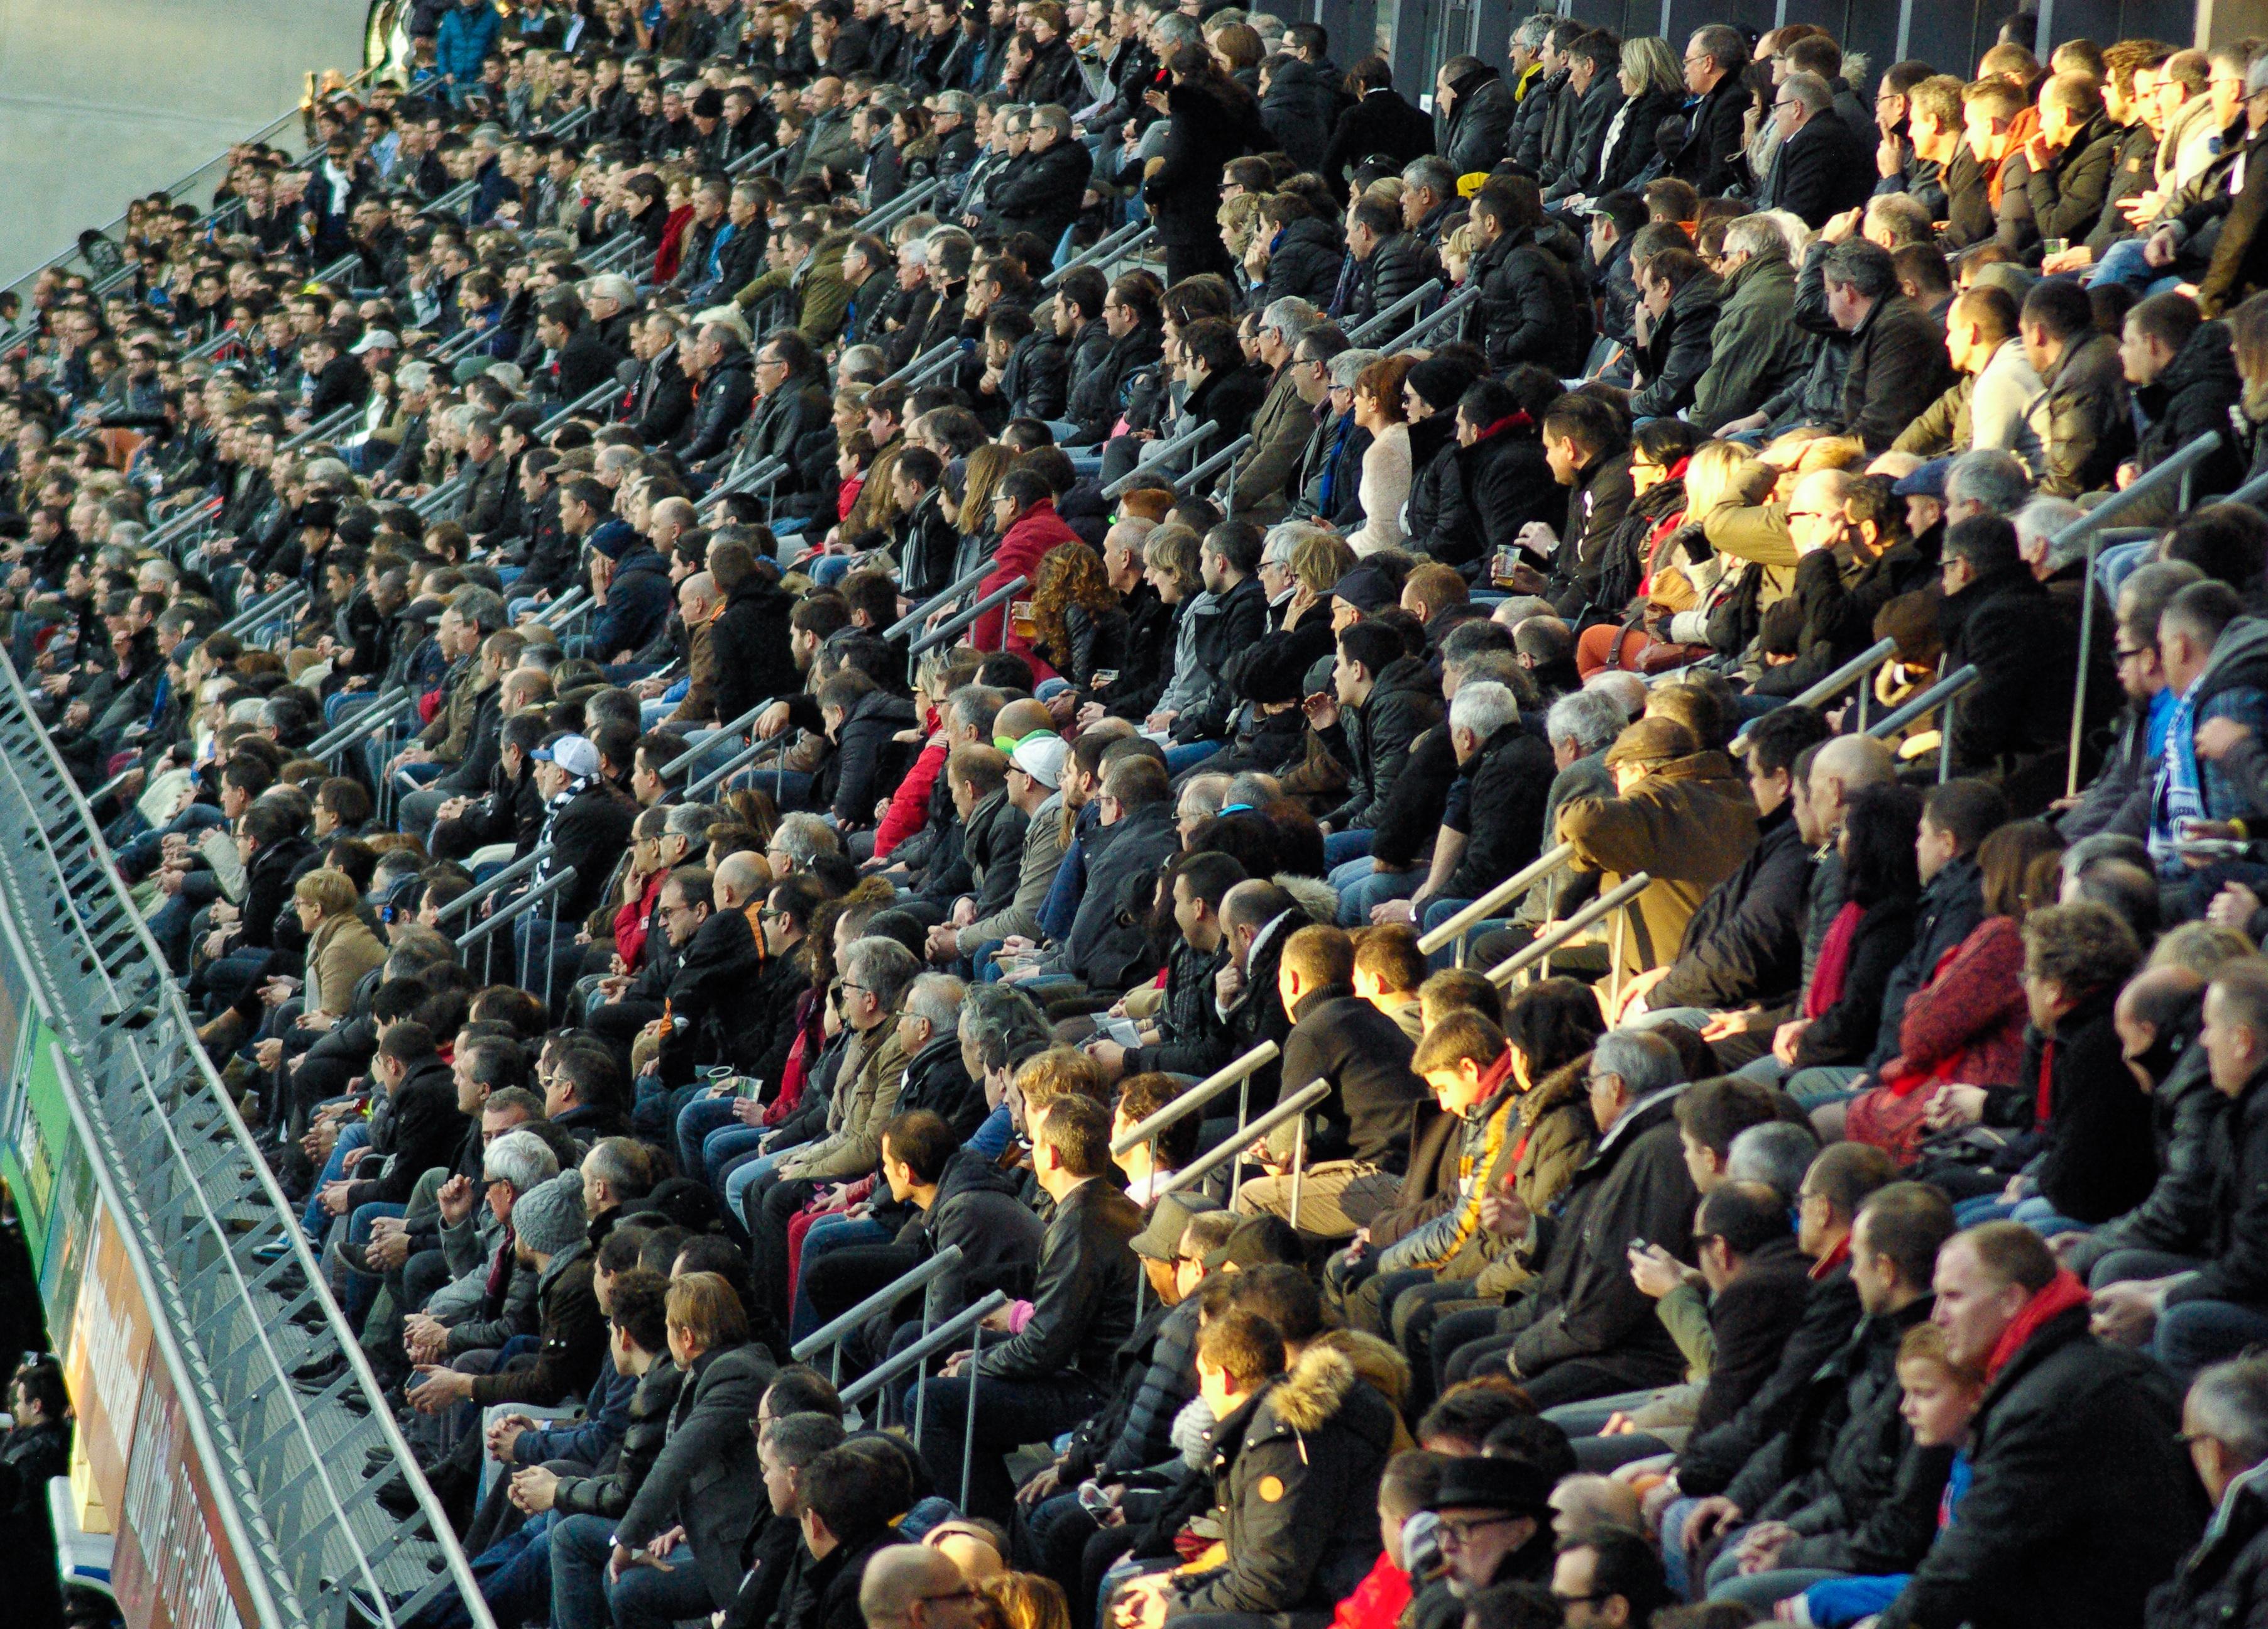
people, crowd, audience, stadium, tribune, spectators